Restormel Castle

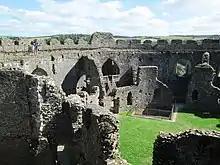
Looking across the courtyard of Restormel Castle. Opposite, a modern timber staircase leads to the chapel.

The domestic buildings within the wall included a kitchen, hall, solar, guest chambers, and an ante-chapel. Water from a spring was piped under pressure into the castle buildings. A square gate tower, largely ruined, guards the entrance to the inner castle, and may have been the first part of the castle to have been partially constructed in stone. On the opposite side, a square tower projecting from the wall contains the chapel; it is thought to have been a 13th-century addition. It appears to have been converted into a gun emplacement during the English Civil War. An external bailey wall, apparently constructed of timber with earthwork defences, has since been destroyed, leaving no trace. There are also historical references to a dungeon, also now vanished.